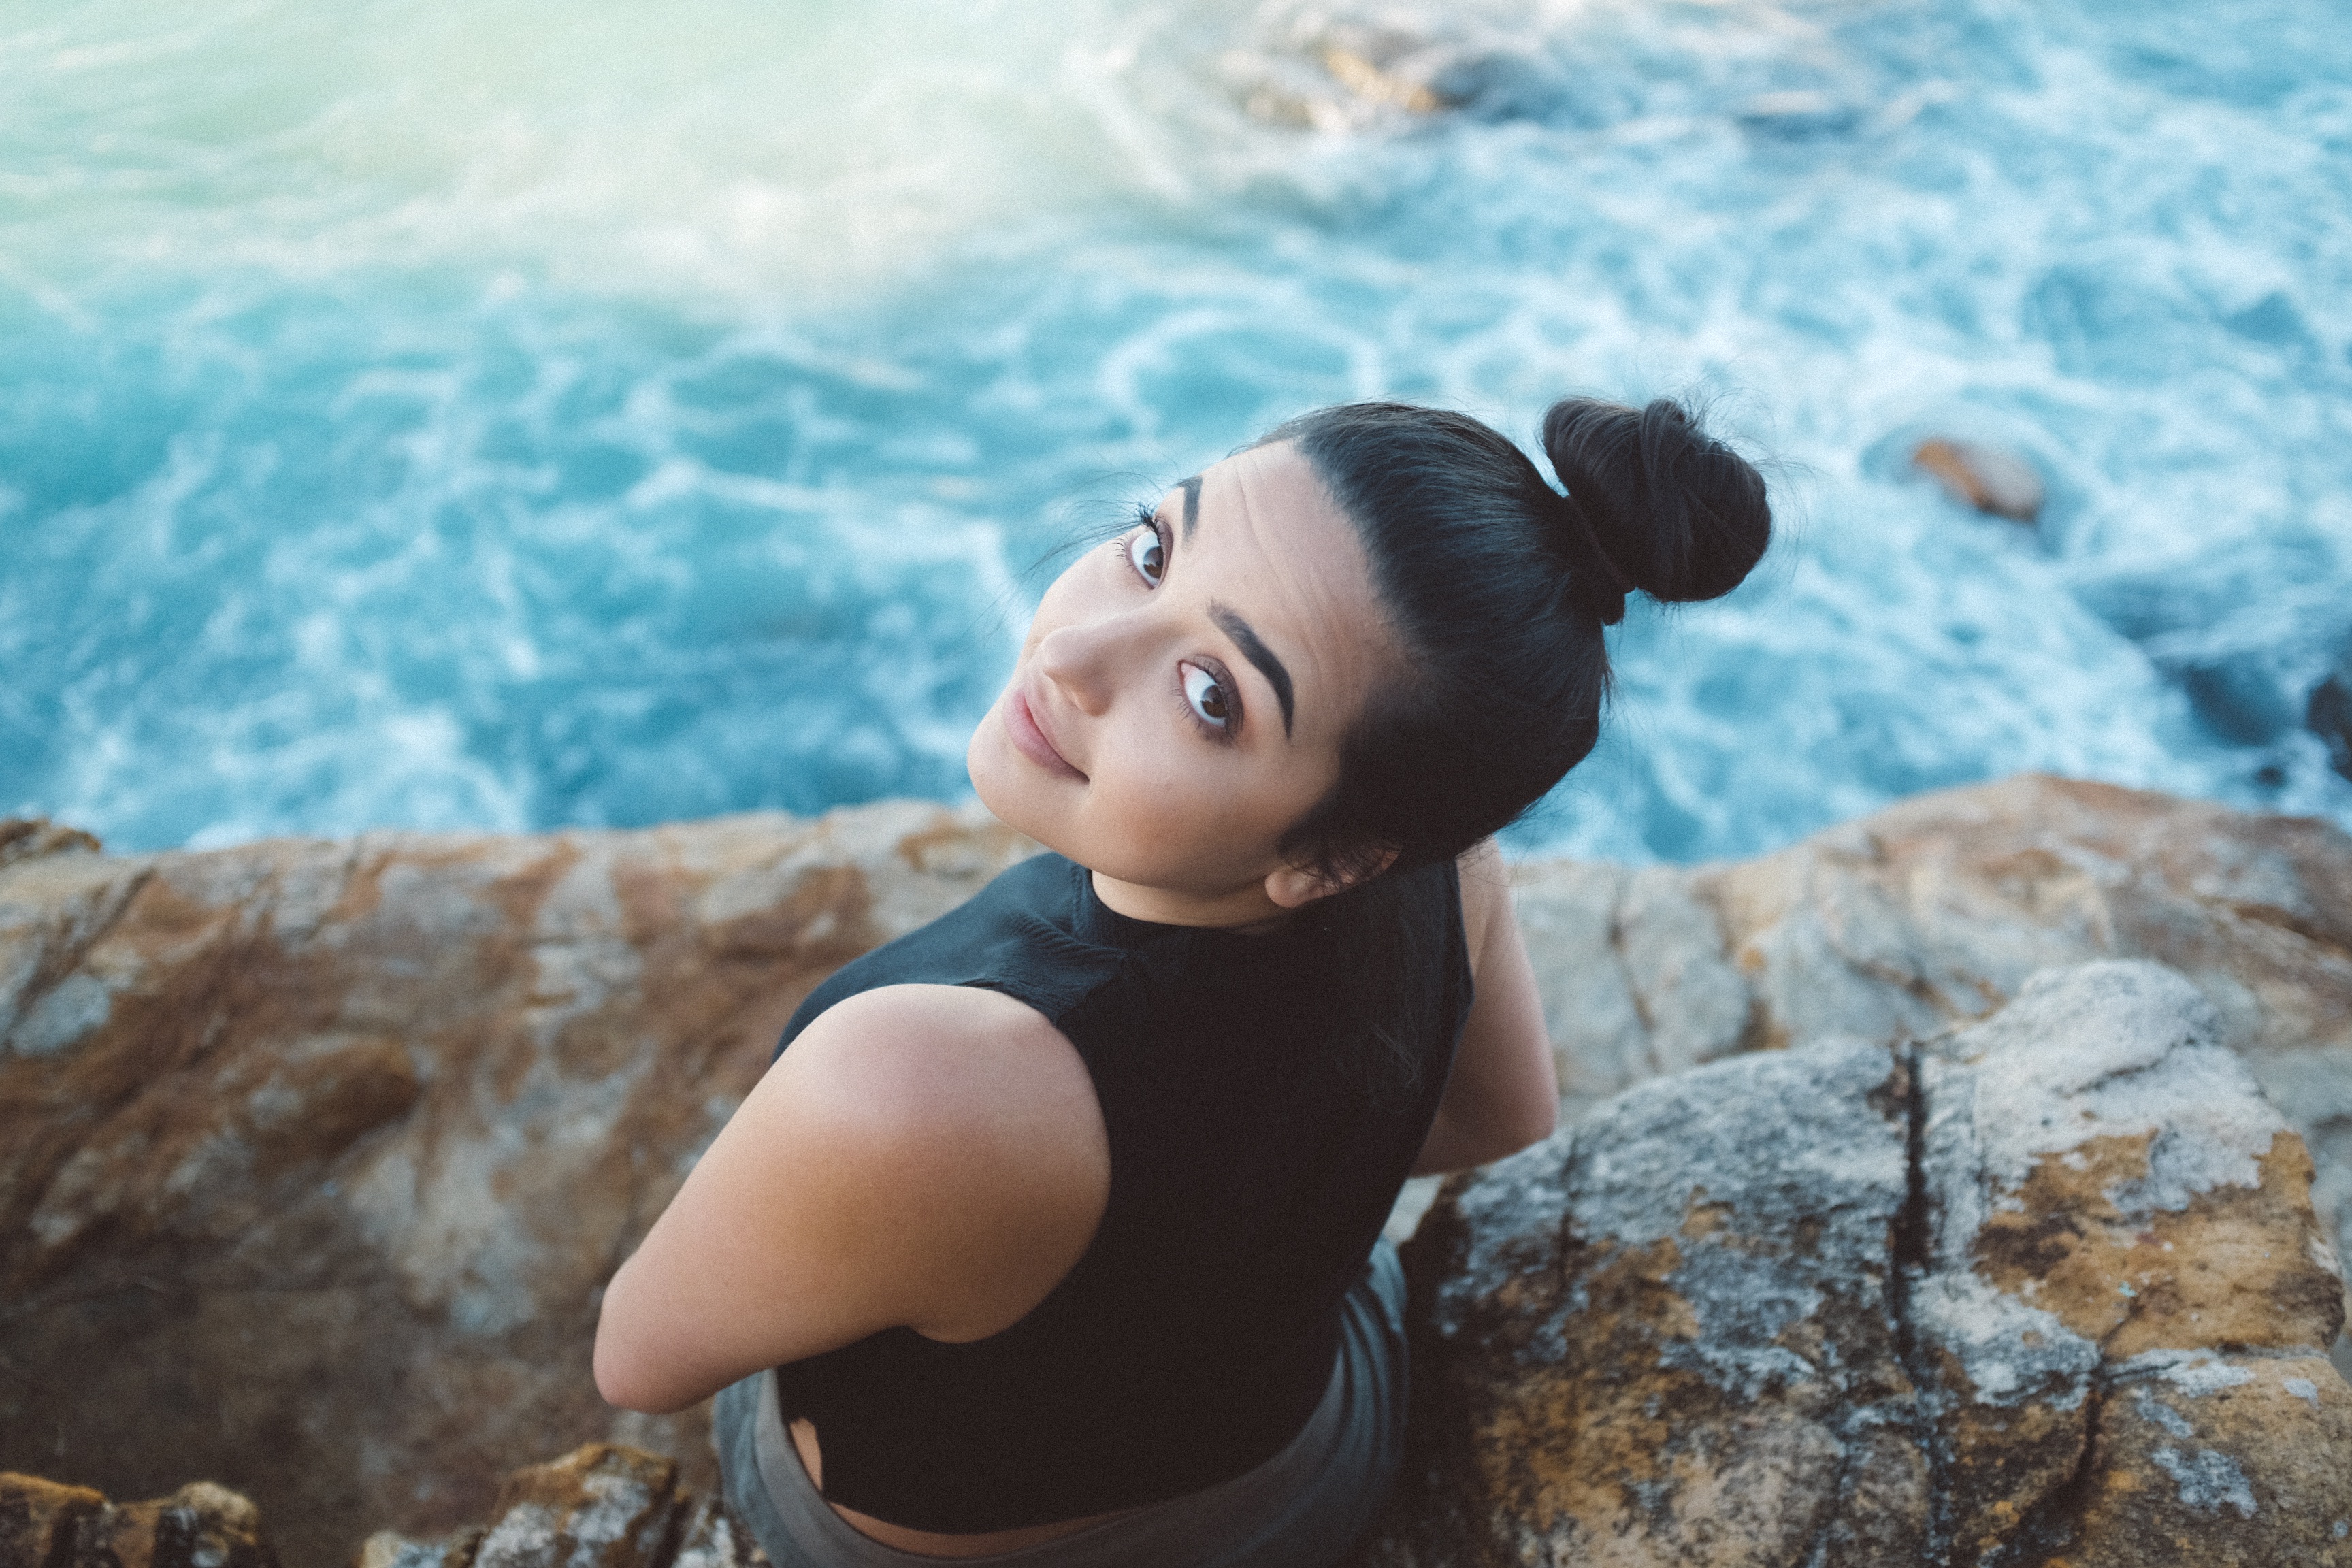
sea, water, person, girl, woman, vacation, female, underwater, model, child, blue, lady, swimming, bun, photograph, beauty, photo shoot